Bolton Market Hall

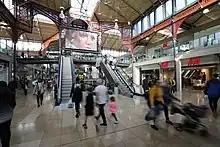
Bolton Market Hall

Bolton Market Hall is a listed building in Bolton, Greater Manchester that is now the Market Place Shopping Centre. The market hall and its integral ground-floor shops on Bridge Street, Corporation Street and Knowsley Street are included in the English Heritage listing.